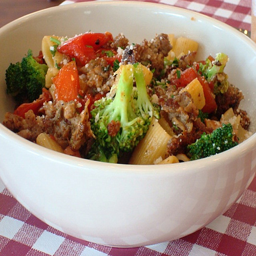
A healthy meal in a bowl of broccoli pasta and other various vegetables.
A bowl containing a dish that has meat, pasta, and vegetables in it.
an image of a bowl of food on a table
A bowl containing broccoli and pasta sit on a checkered tablecloth.
Bowl of food with many things including broccoli.